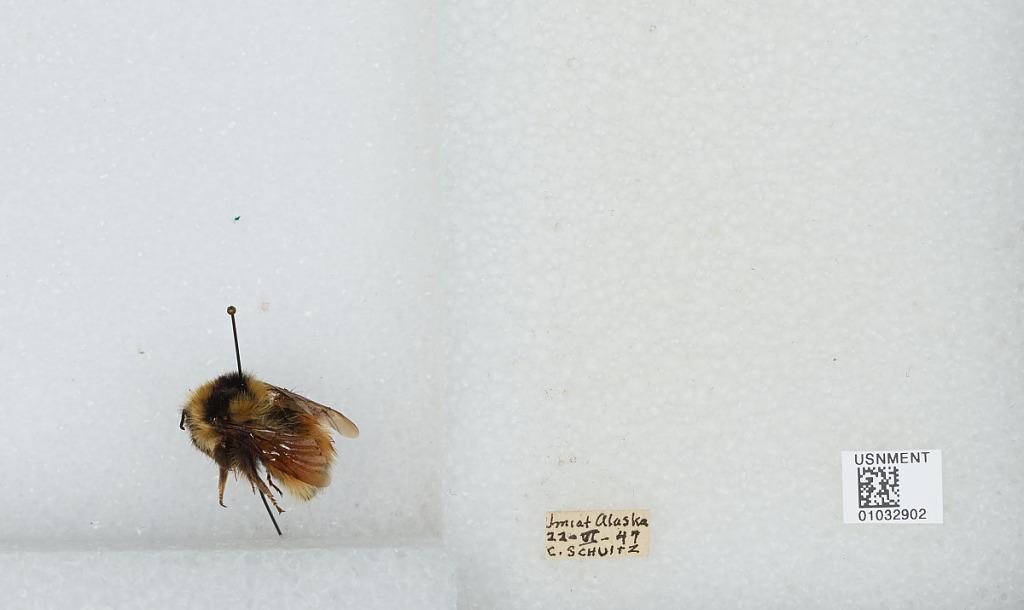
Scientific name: Bombus (Pyrobombus) sylvicola Kirby
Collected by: C. Schultz
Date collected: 1947-6-22
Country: United States
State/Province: Alaska
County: North Slope
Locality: Umiat
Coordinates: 69.3669, -152.144